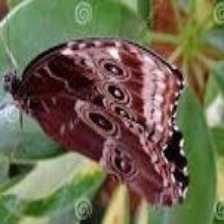
Species: BLUE MORPHO